Harriet Robinson Scott

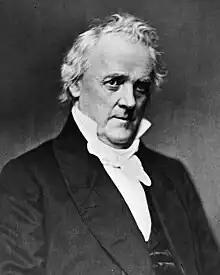
James Buchanan was inaugurated as President on March 4, 1857, two days before the Supreme Court decision was read

The Scotts' case was finally called once again at the circuit court of St. Louis County on January 12, 1850. The retrial was delayed for many reasons, including the St. Louis fire of 1849 and a cholera epidemic after the fire. As before, Judge Hamilton was presiding. The Scotts were now represented by Alexander P. Field and David N. Hall. Field was a prominent trial lawyer with expertise in damage suits, while Hall was a young lawyer who had also worked on the freedom suit "Pierre v. Gabriel Chouteau" on behalf of the plaintiff"."